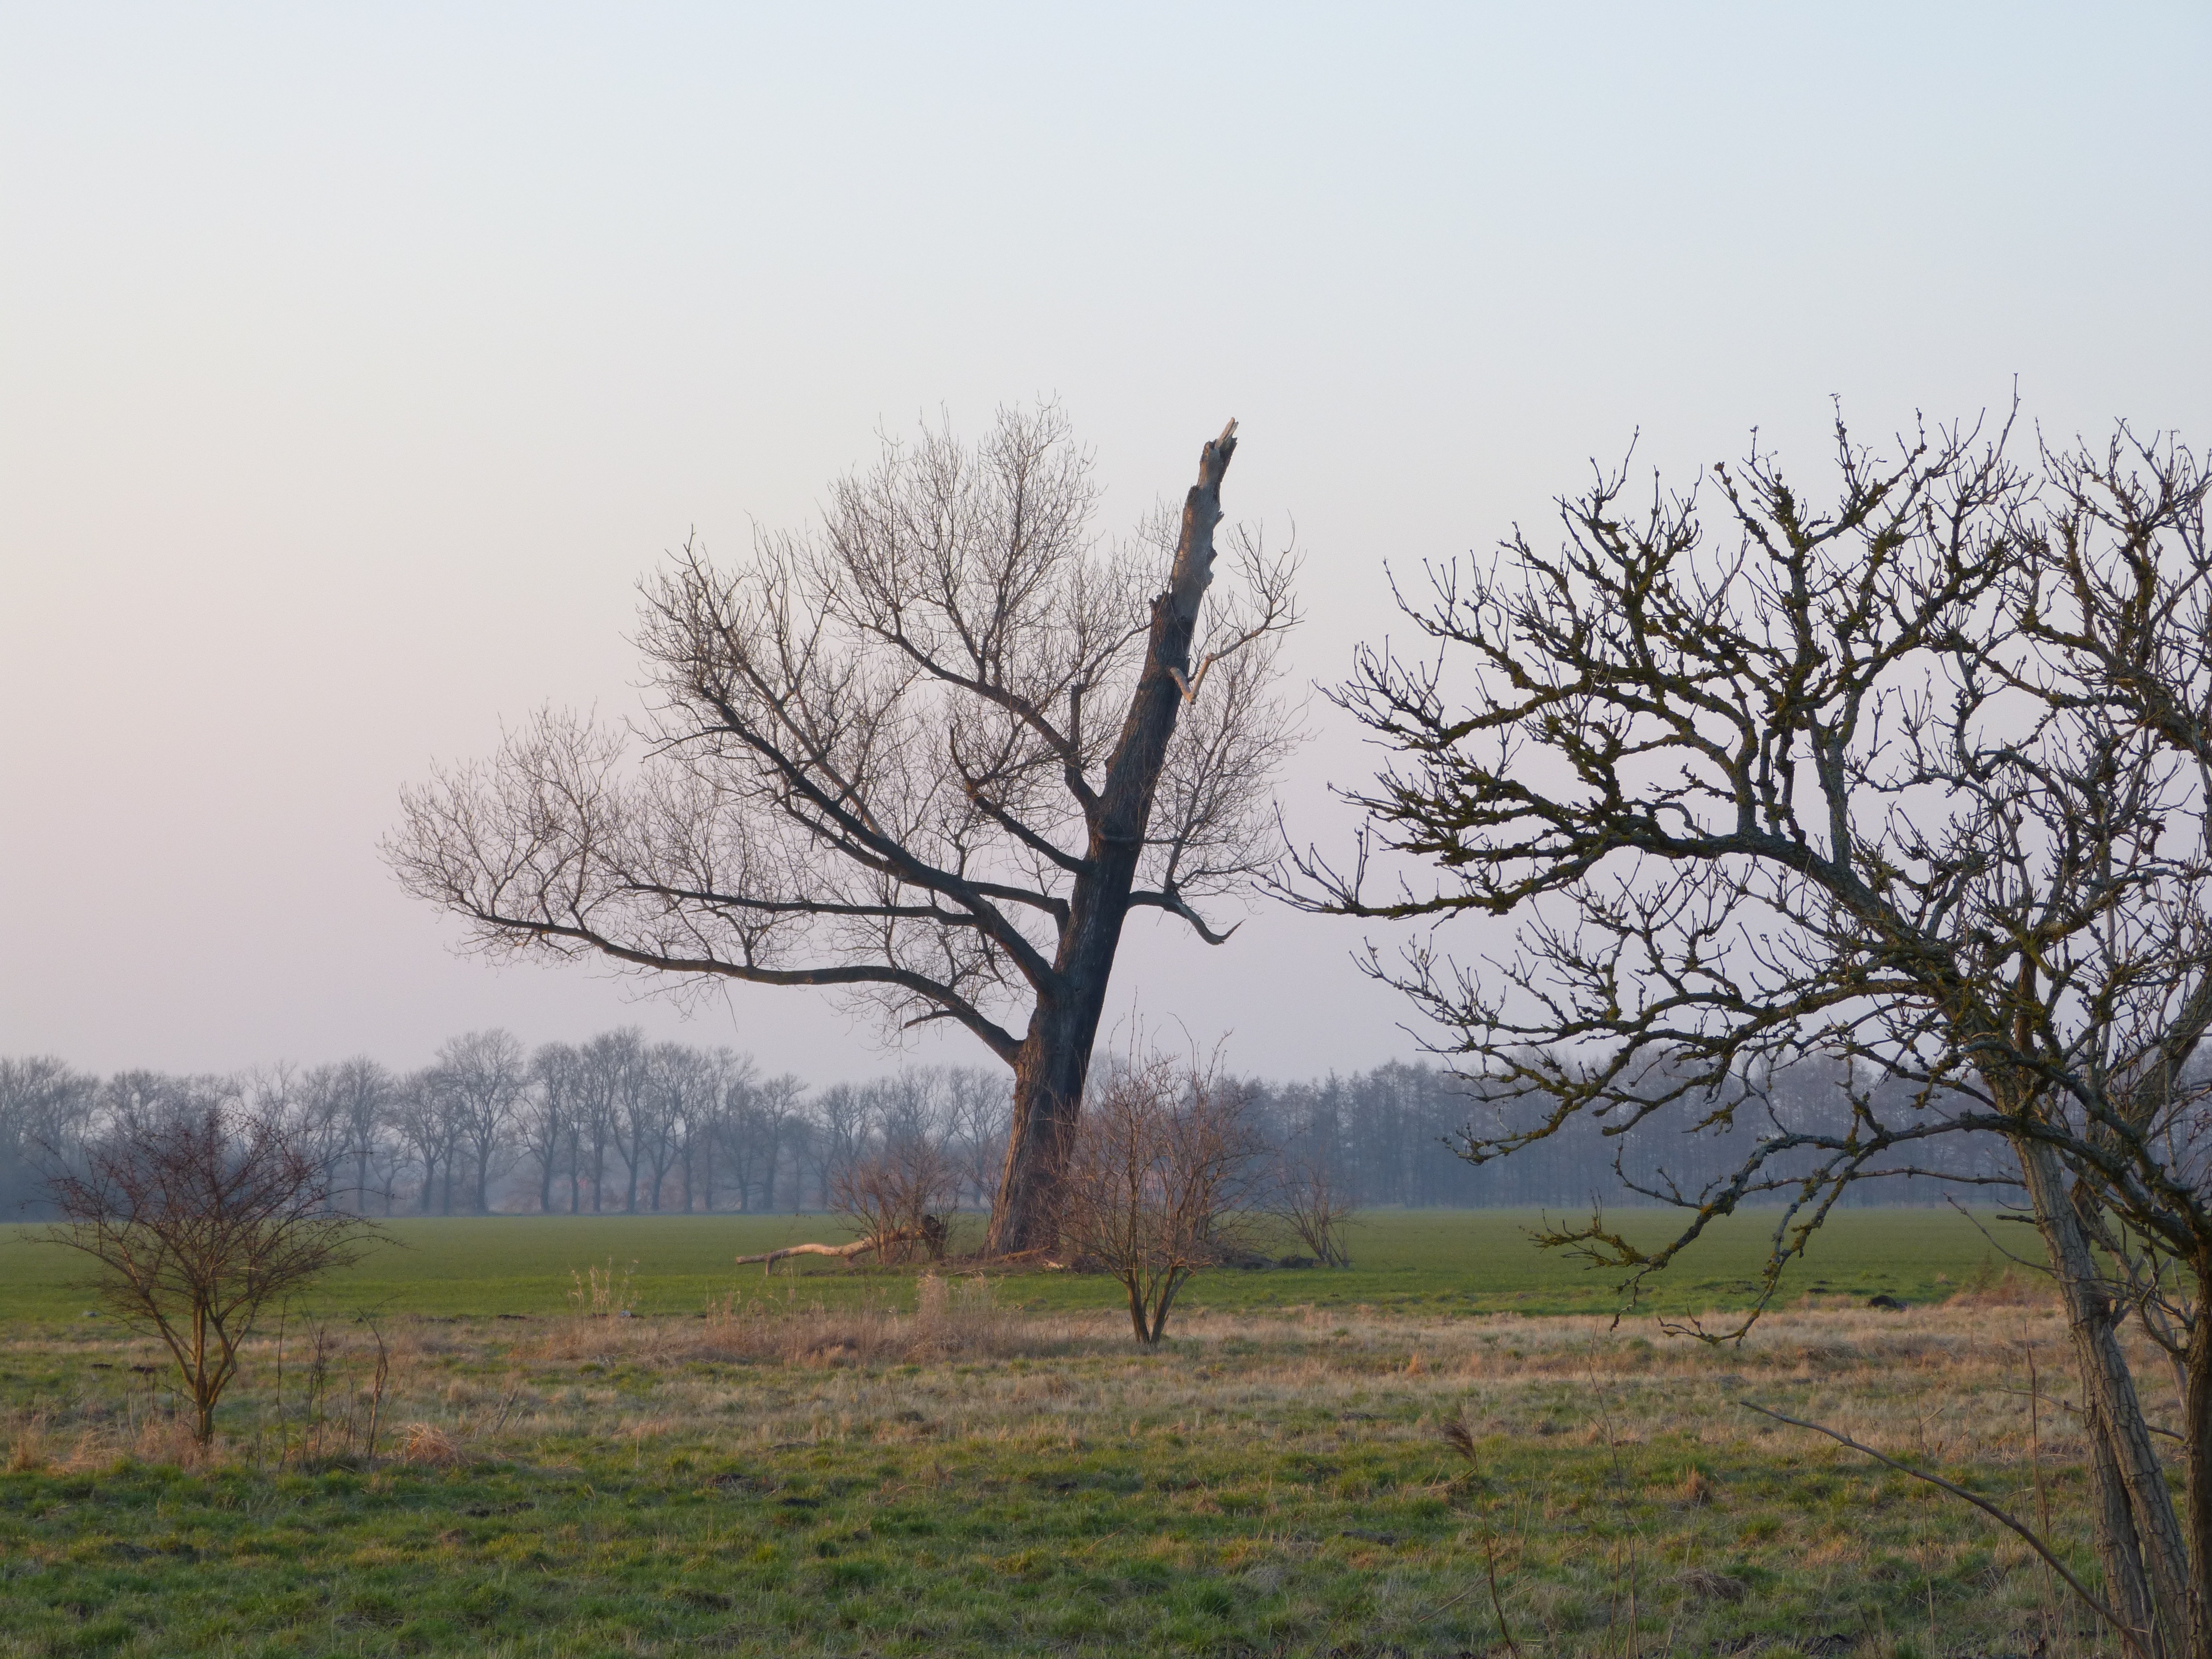
landscape, tree, nature, grass, branch, plant, mist, meadow, prairie, morning, flower, wildlife, savanna, plain, grassland, habitat, ecosystem, rural area, lightning weft, natural environment, atmospheric phenomenon, woody plant